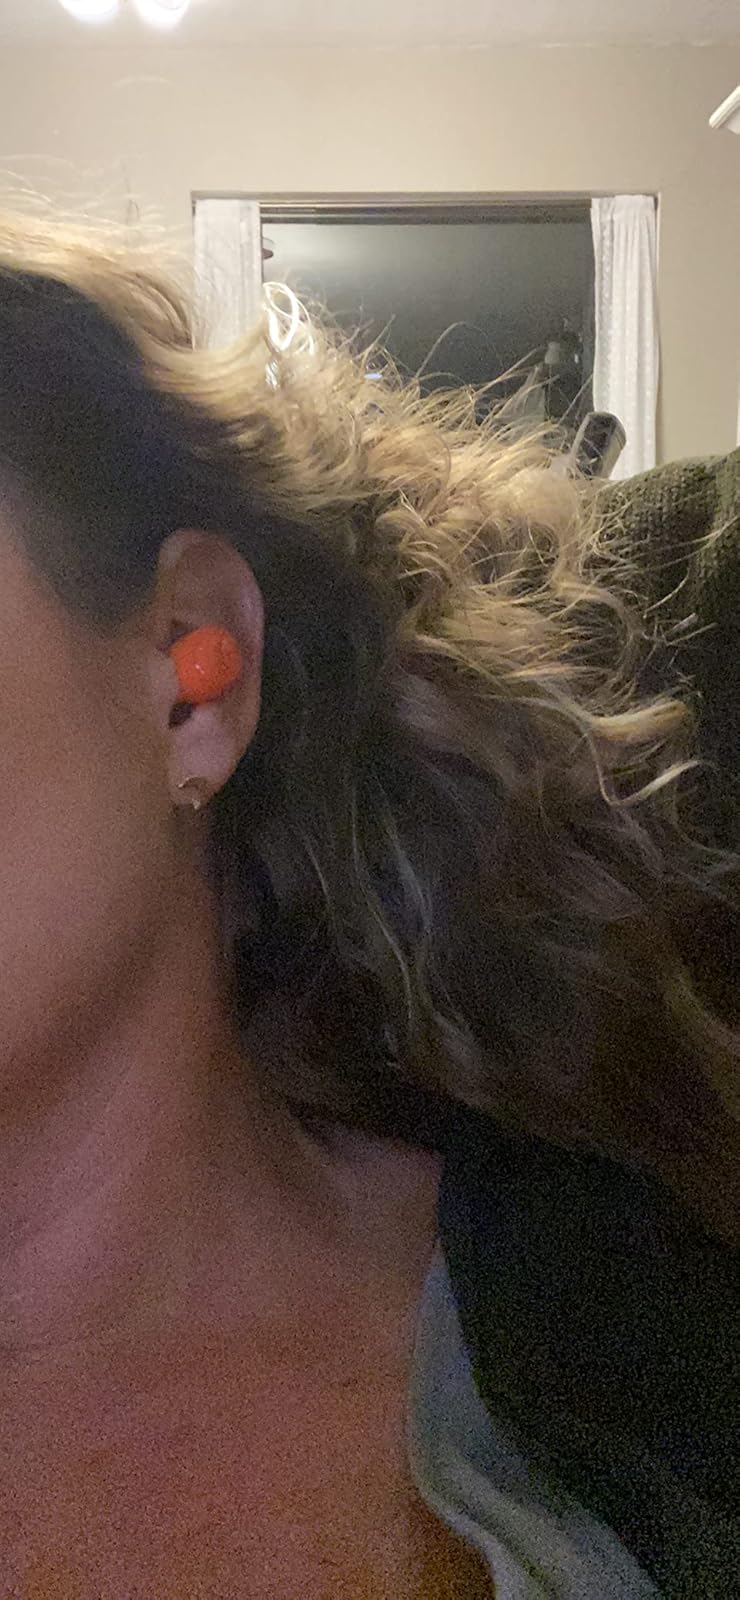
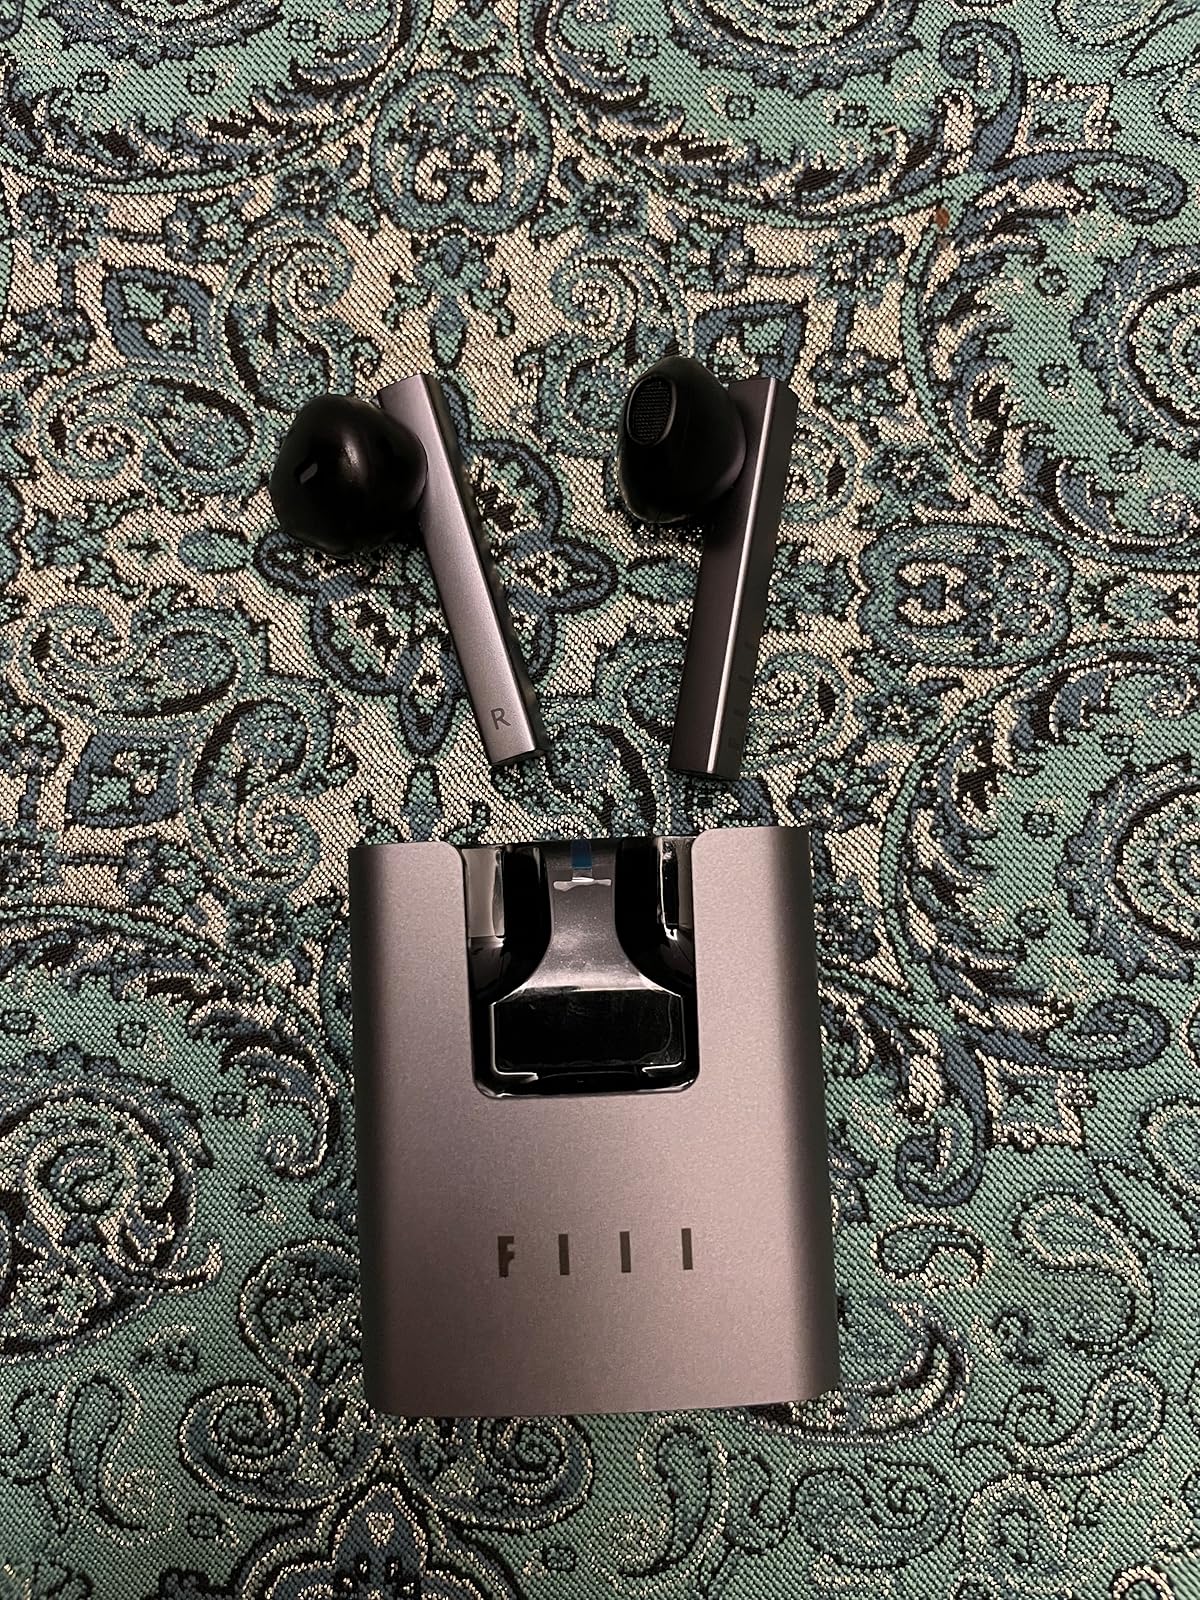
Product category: earbuds
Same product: no